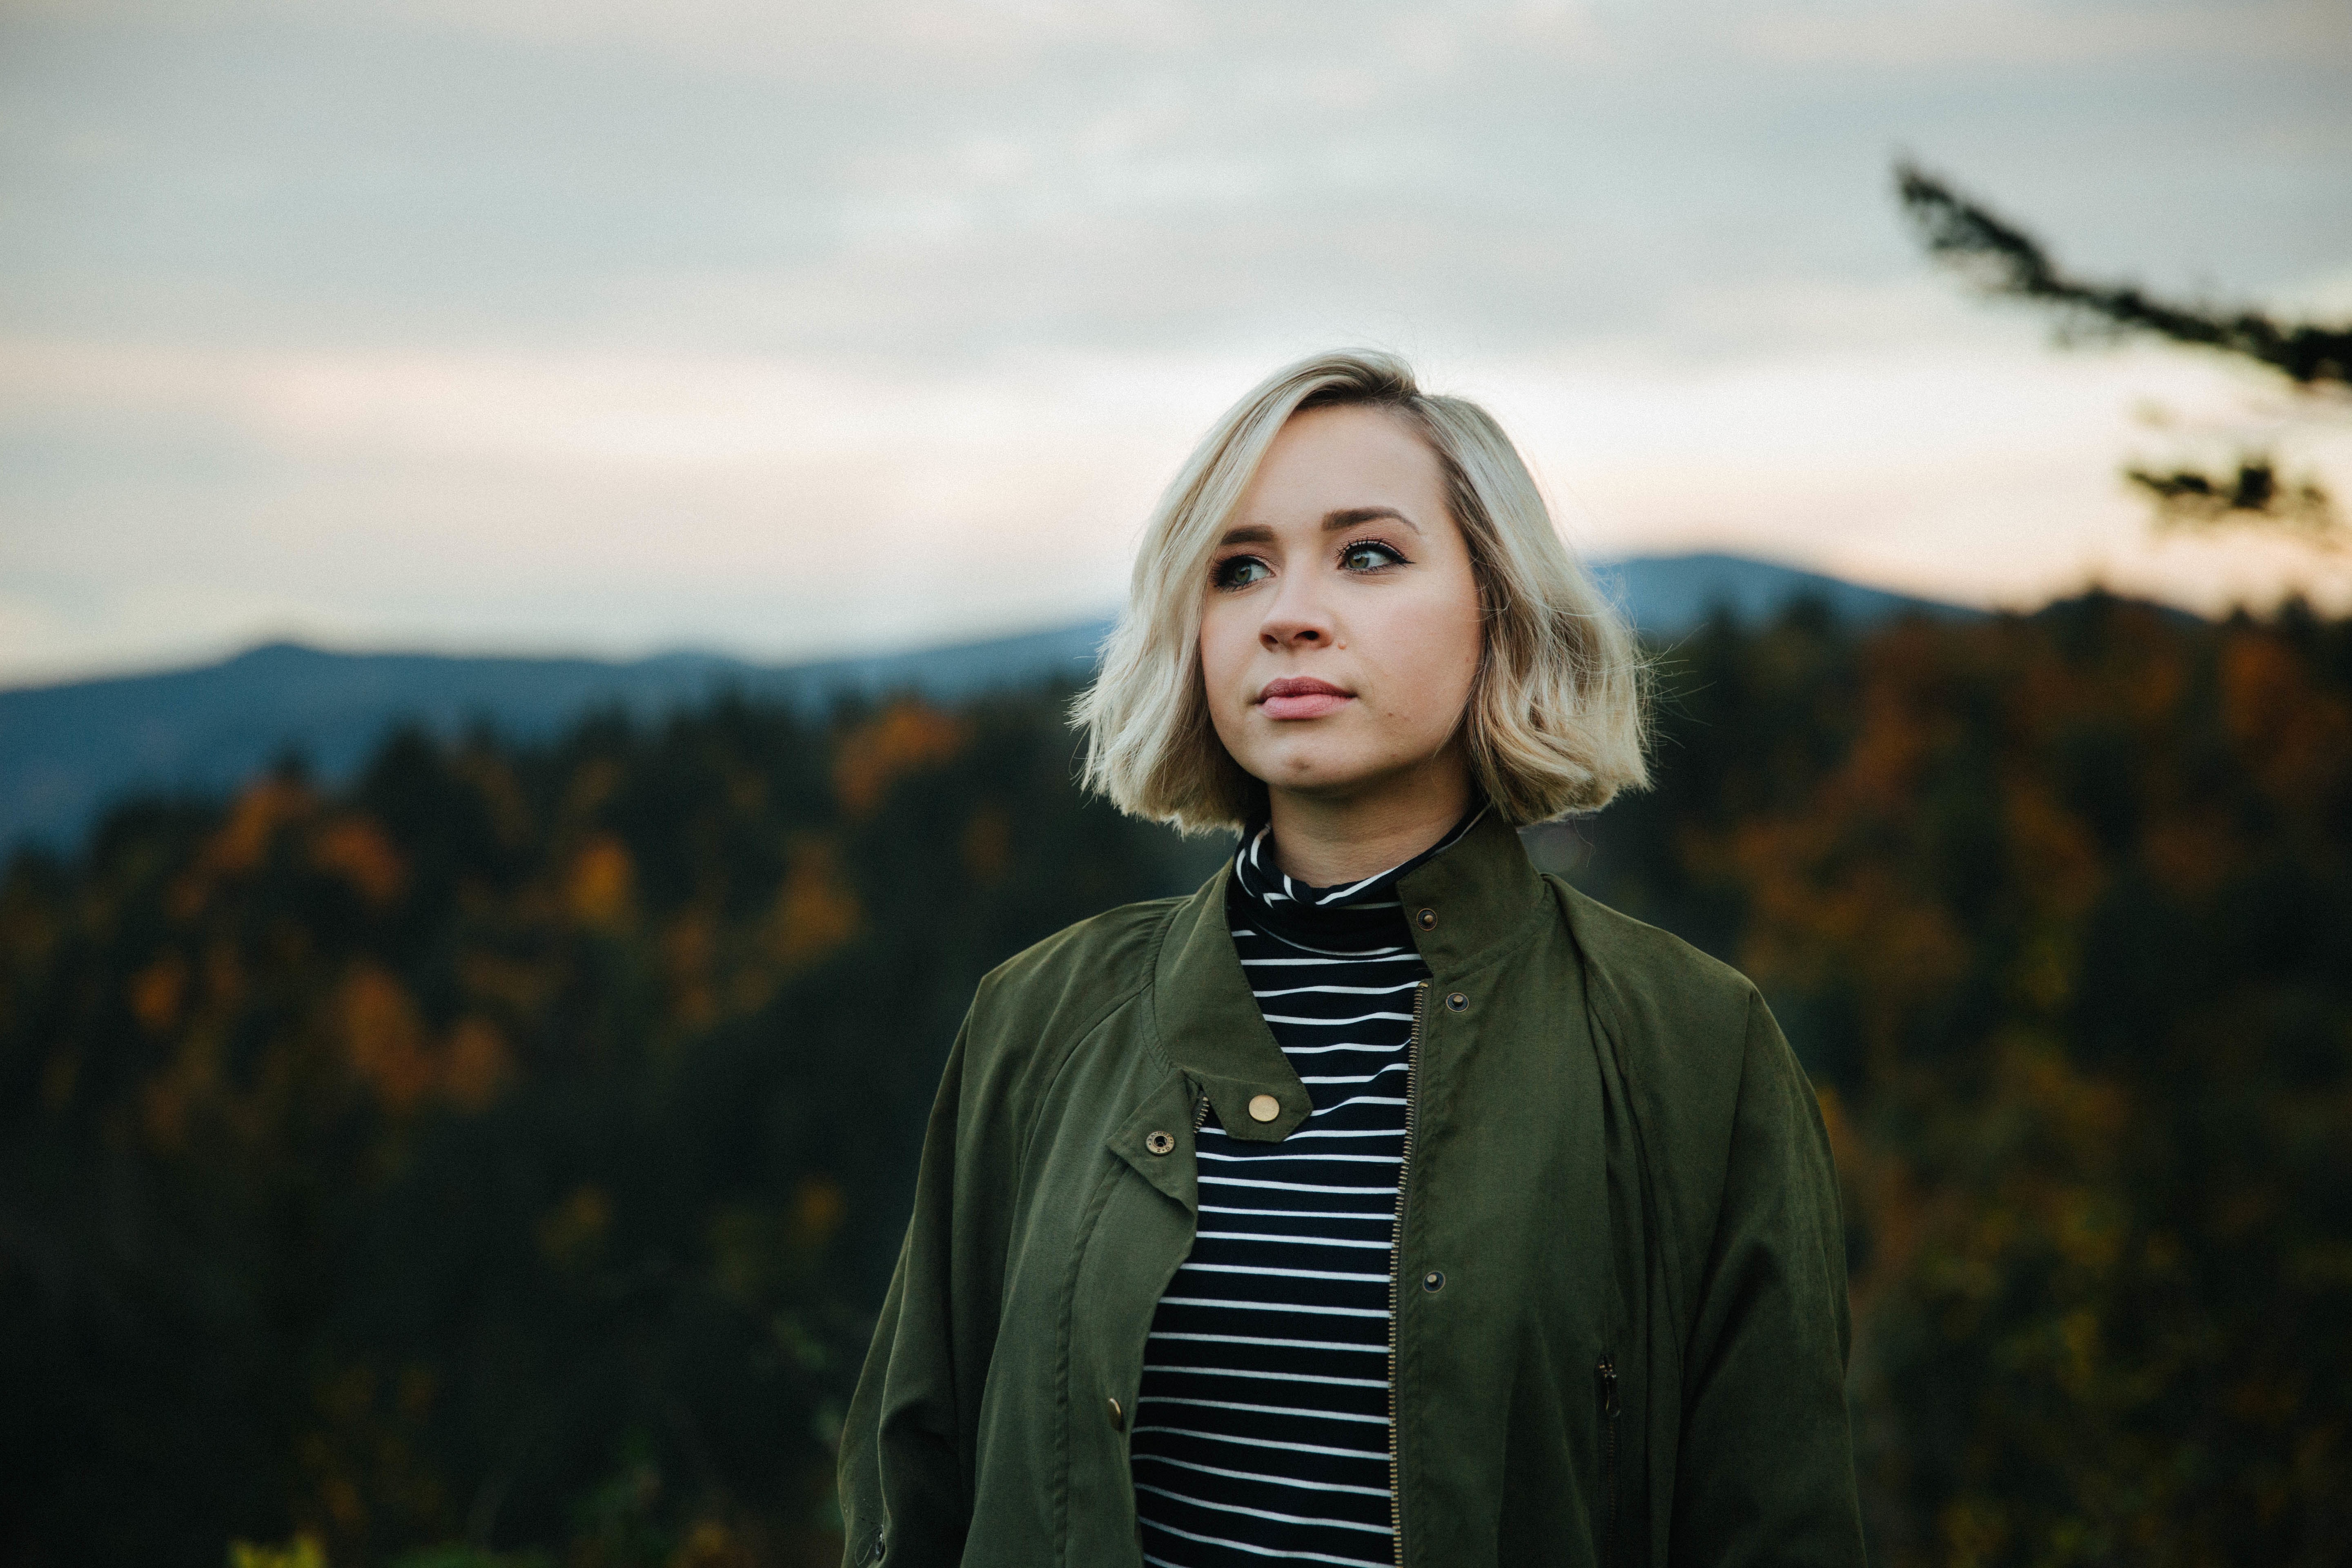
winter, woman, photography, sunlight, female, portrait, spring, autumn, lady, blonde, jacket, season, dress, photograph, beauty, photo shoot, portrait photography